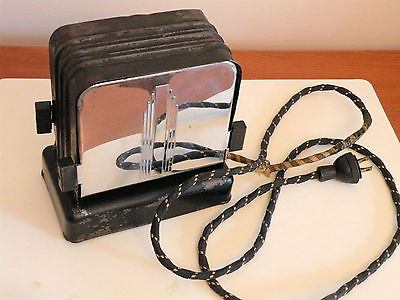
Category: toaster